Oliver Glasner

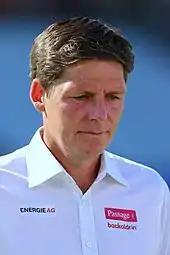
Glasner in 2018

Glasner joined LASK in the 2015–16 season as a director of sport, as well as manager. Over time, vice president Jürgen Werner and Glasner constructed a team with an unmistakable style of play. LASK earned promotion to the first division in Glasner's second season, then finished the 2017–18 Austrian Football Bundesliga season in fourth position, earning a place in the Europa League third qualifying round. It was the club's first European campaign since 2000. In the 2018–19 season, LASK finished in second place, just behind perennial champions Red Bull Salzburg, which allowed them to participate in the UEFA Champions League third qualifying round. Following his success with LASK, Jörg Schmadtke hired Glasner to manage VfL Wolfsburg in the Bundesliga, and Valérien Ismaël joined LASK as his replacement.